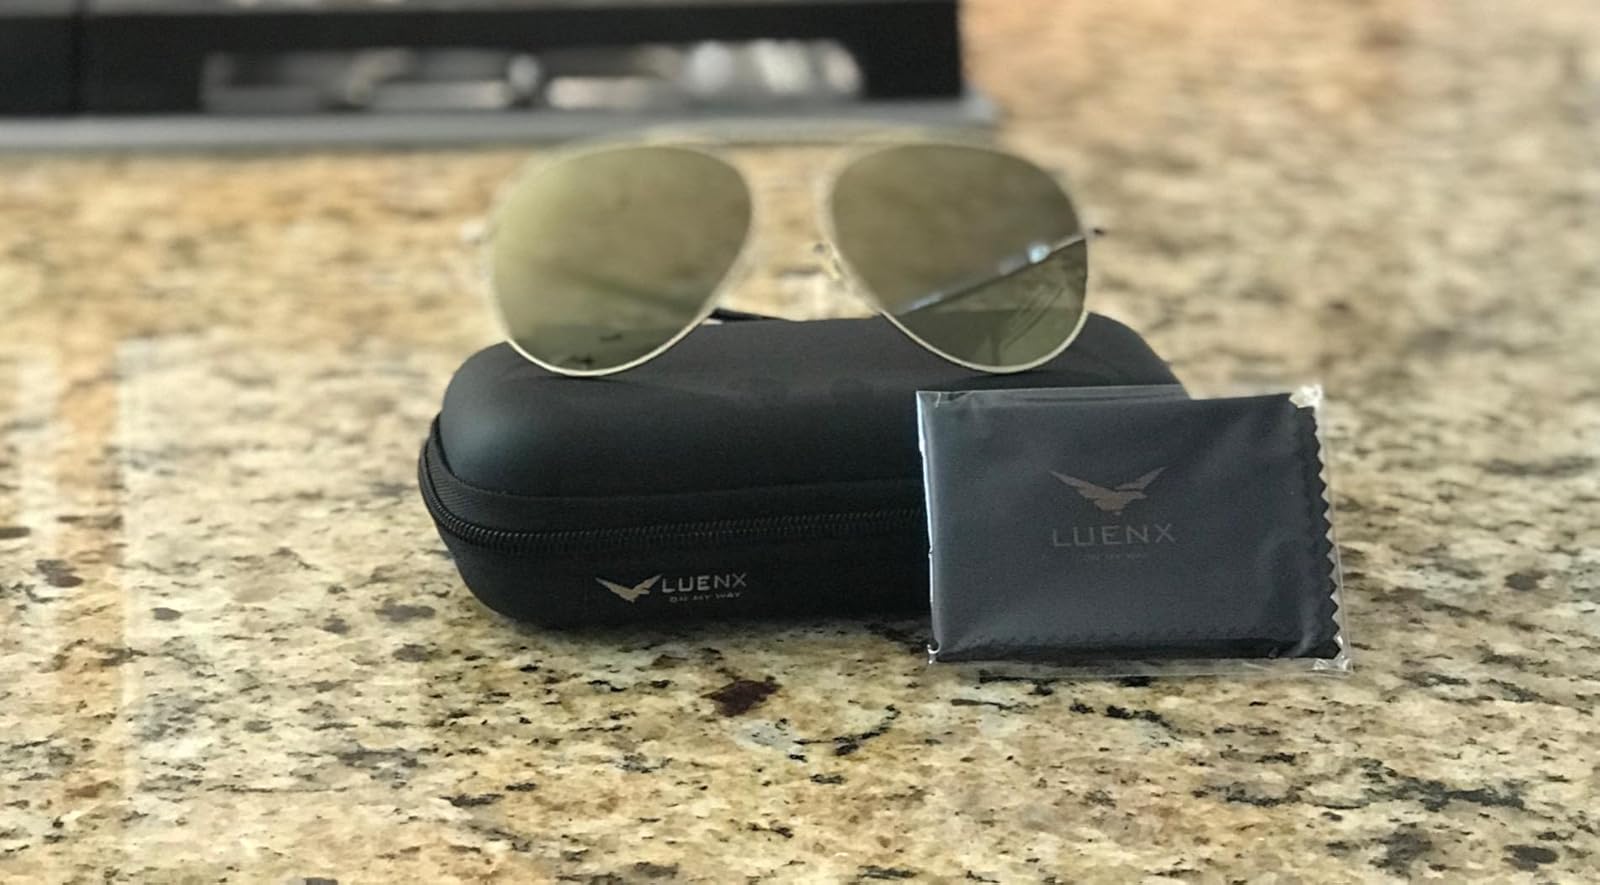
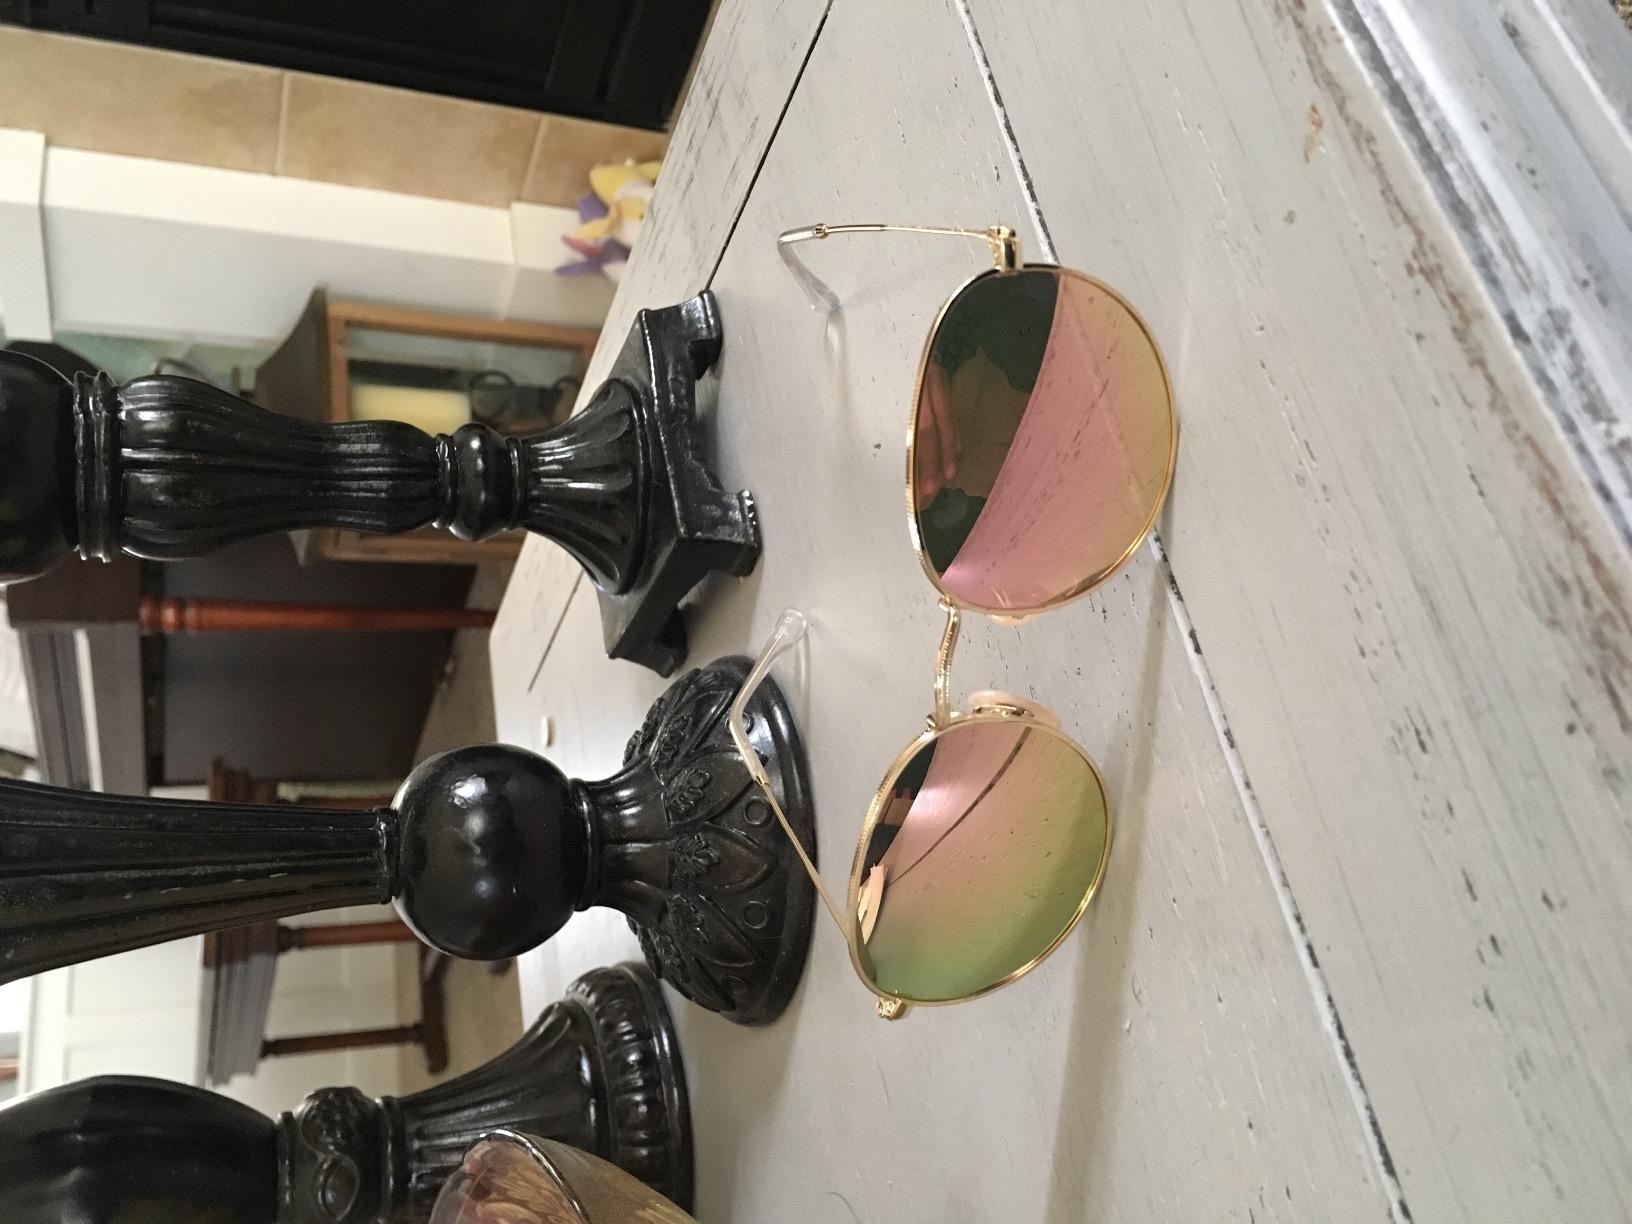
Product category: accessories_sunglasses
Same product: no